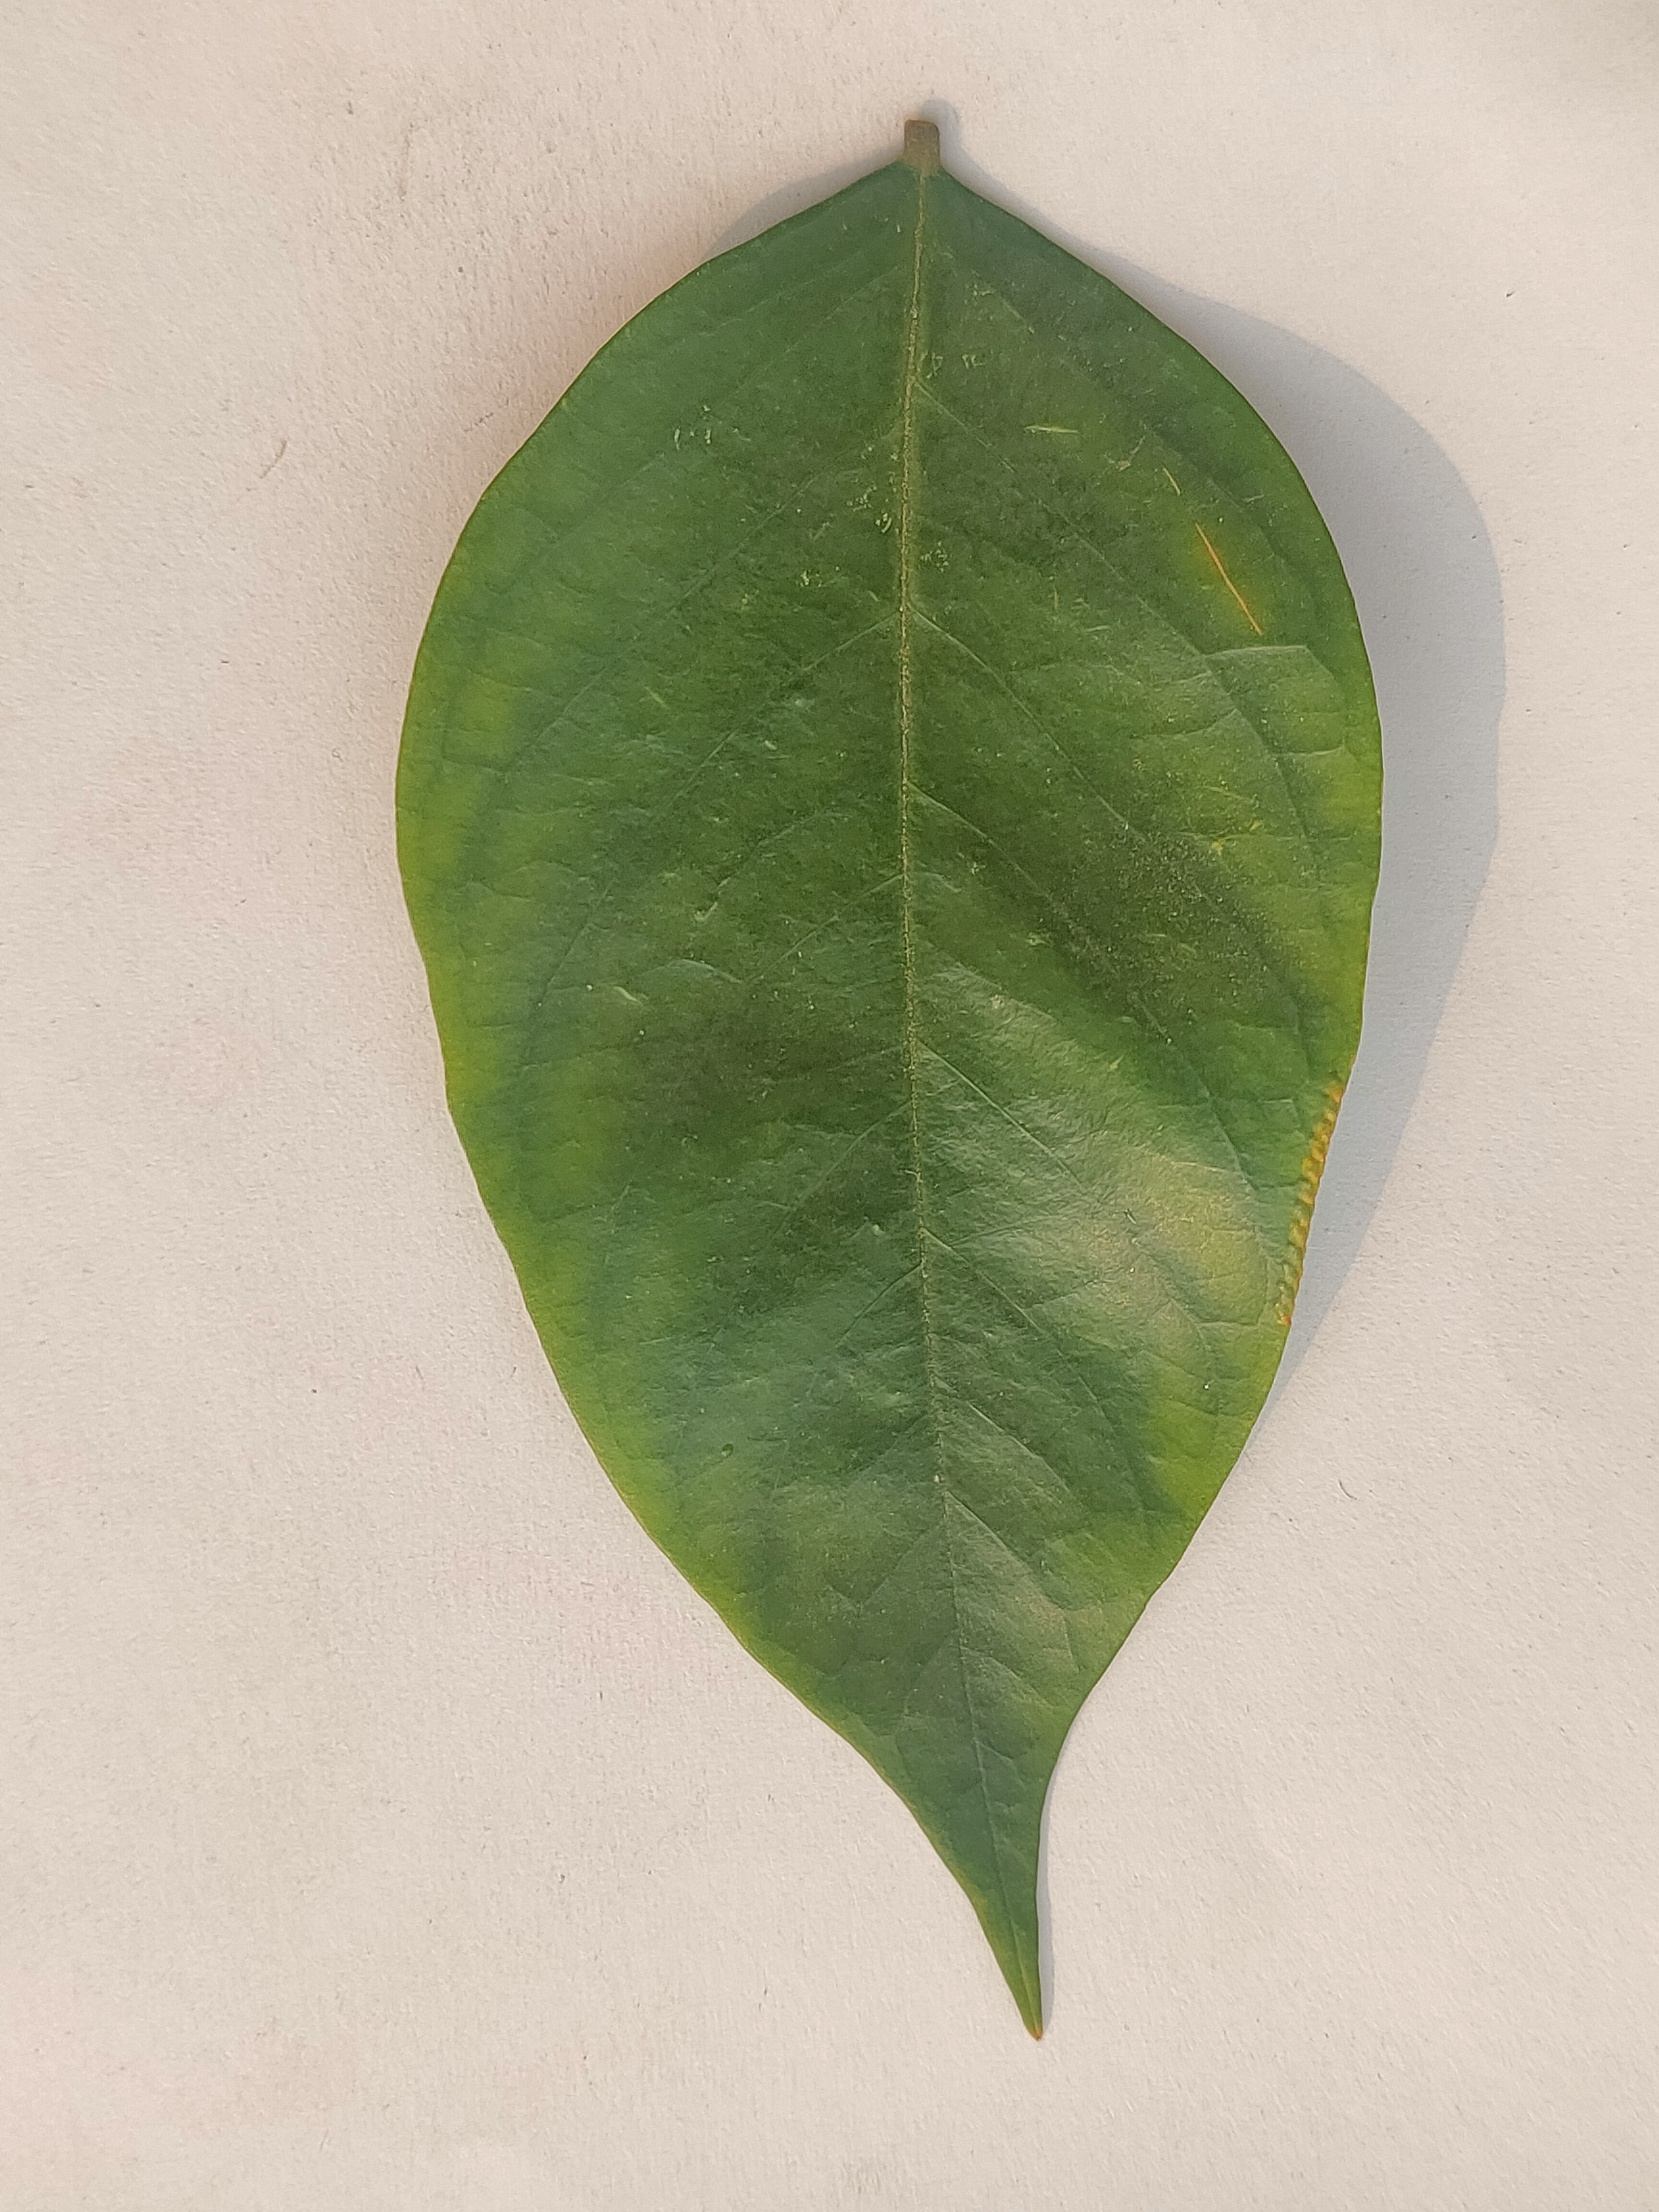
Leaf variety: Star Fruit